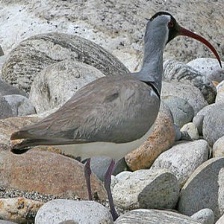
Species: IBISBILL
Scientific name: IBIDORHYNCHA STRUTHERSII